Paleontology in Lebanon

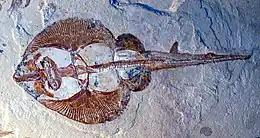

There are three major fossil locations in Lebanon: Sahel Alma, Hajula and Hakel (the latter two being part of the Sannine Formation). Hajula and Hakel are each about twelve miles north-east of the coastal town of Byblos. Hajula is situated six miles south of Hakel; and between the two villages there are two westward-projecting spurs of Mount Lebanon and an intervening valley. Both villages are approximately 2500–3000 feet above sea level. In both places there is clear evidence of faulting by which the fish-bearing strata have been lowered into the midst of older strata. Those at Hakel have been lowered to the level of the hippurite limestone of Lebanon, being above the trigonia sandstone. The Hajula beds are thought to be an extension of those at Hakel. The study of fish fossils appears to show that the horizon of the beds at Hajula is somewhat higher than that of the beds at Hakel.